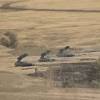
Label: Self Propelled Artillery